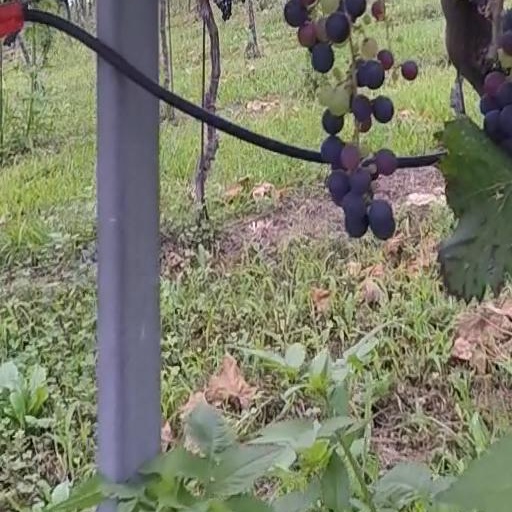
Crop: grape